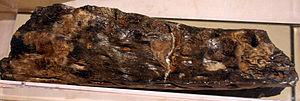
Deinosuchus, parfois nommé Phobosuchus, est un genre d'Alligatoroidea, dont les espèces vivaient il y a 75 Ma, durant le Crétacé supérieur, en Amérique du Nord, continent qui était alors divisé en trois parties par la voie maritime intérieure de l'Ouest.